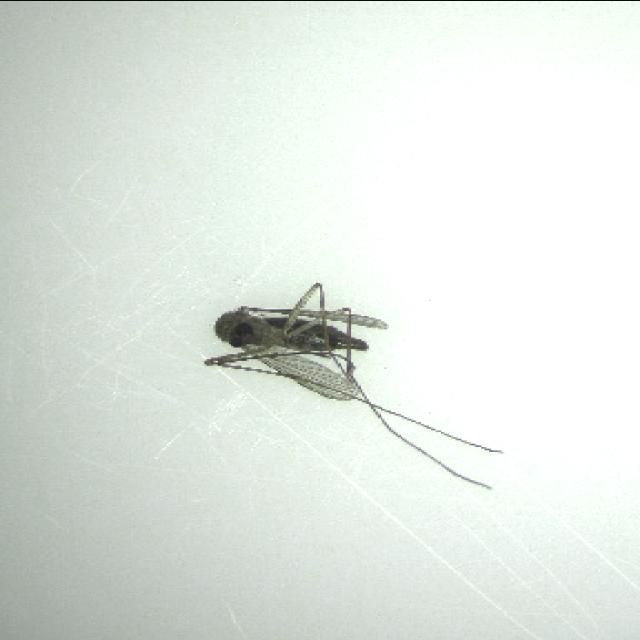
Species: culex_tritaeniorhynchus